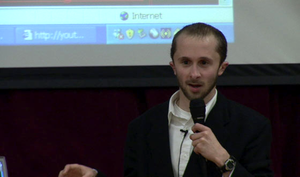
Super Columbine Massacre RPG!, ou SCMRPG, est un jeu vidéo controversé créé par Danny Ledonne et publié en avril 2005. Il s’agit d'un jeu de rôle, basé sur la fusillade du lycée Columbine qui s’est déroulée le 20 avril 1999 près de Littleton dans le Colorado. Le joueur contrôle les deux adolescents Eric Harris et Dylan Klebold lors du massacre. Des flashbacks racontent des bribes de vécus des deux adolescents. L’histoire débute le jour de la fusillade, et se poursuit après le suicide de Harris et Klebold dans des aventures fictives en enfer. Ledonne définit sa création comme un « documentaire électronique interactif ».